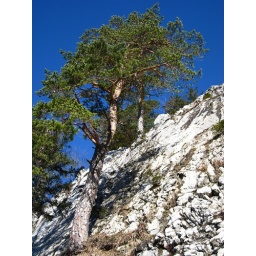
This is a tough one, standing it's ground in a steep rock.